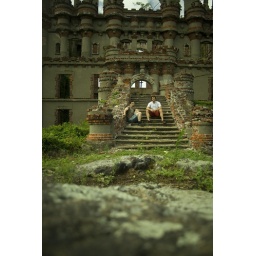
Mark and I sitting in front of our house